Fedor Andreev

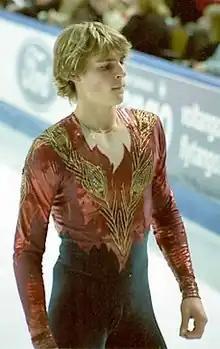
Andreev in 2002

Fedor Vladimirovich Andreev (born March 2, 1982) is a former figure skater with dual Russian and Canadian citizenship. In single skating, he is the 2003 Canadian bronze medalist and the 1999 junior national champion. In 2010, he switched to ice dancing and competed for Russia with partner Jana Khokhlova for one season.